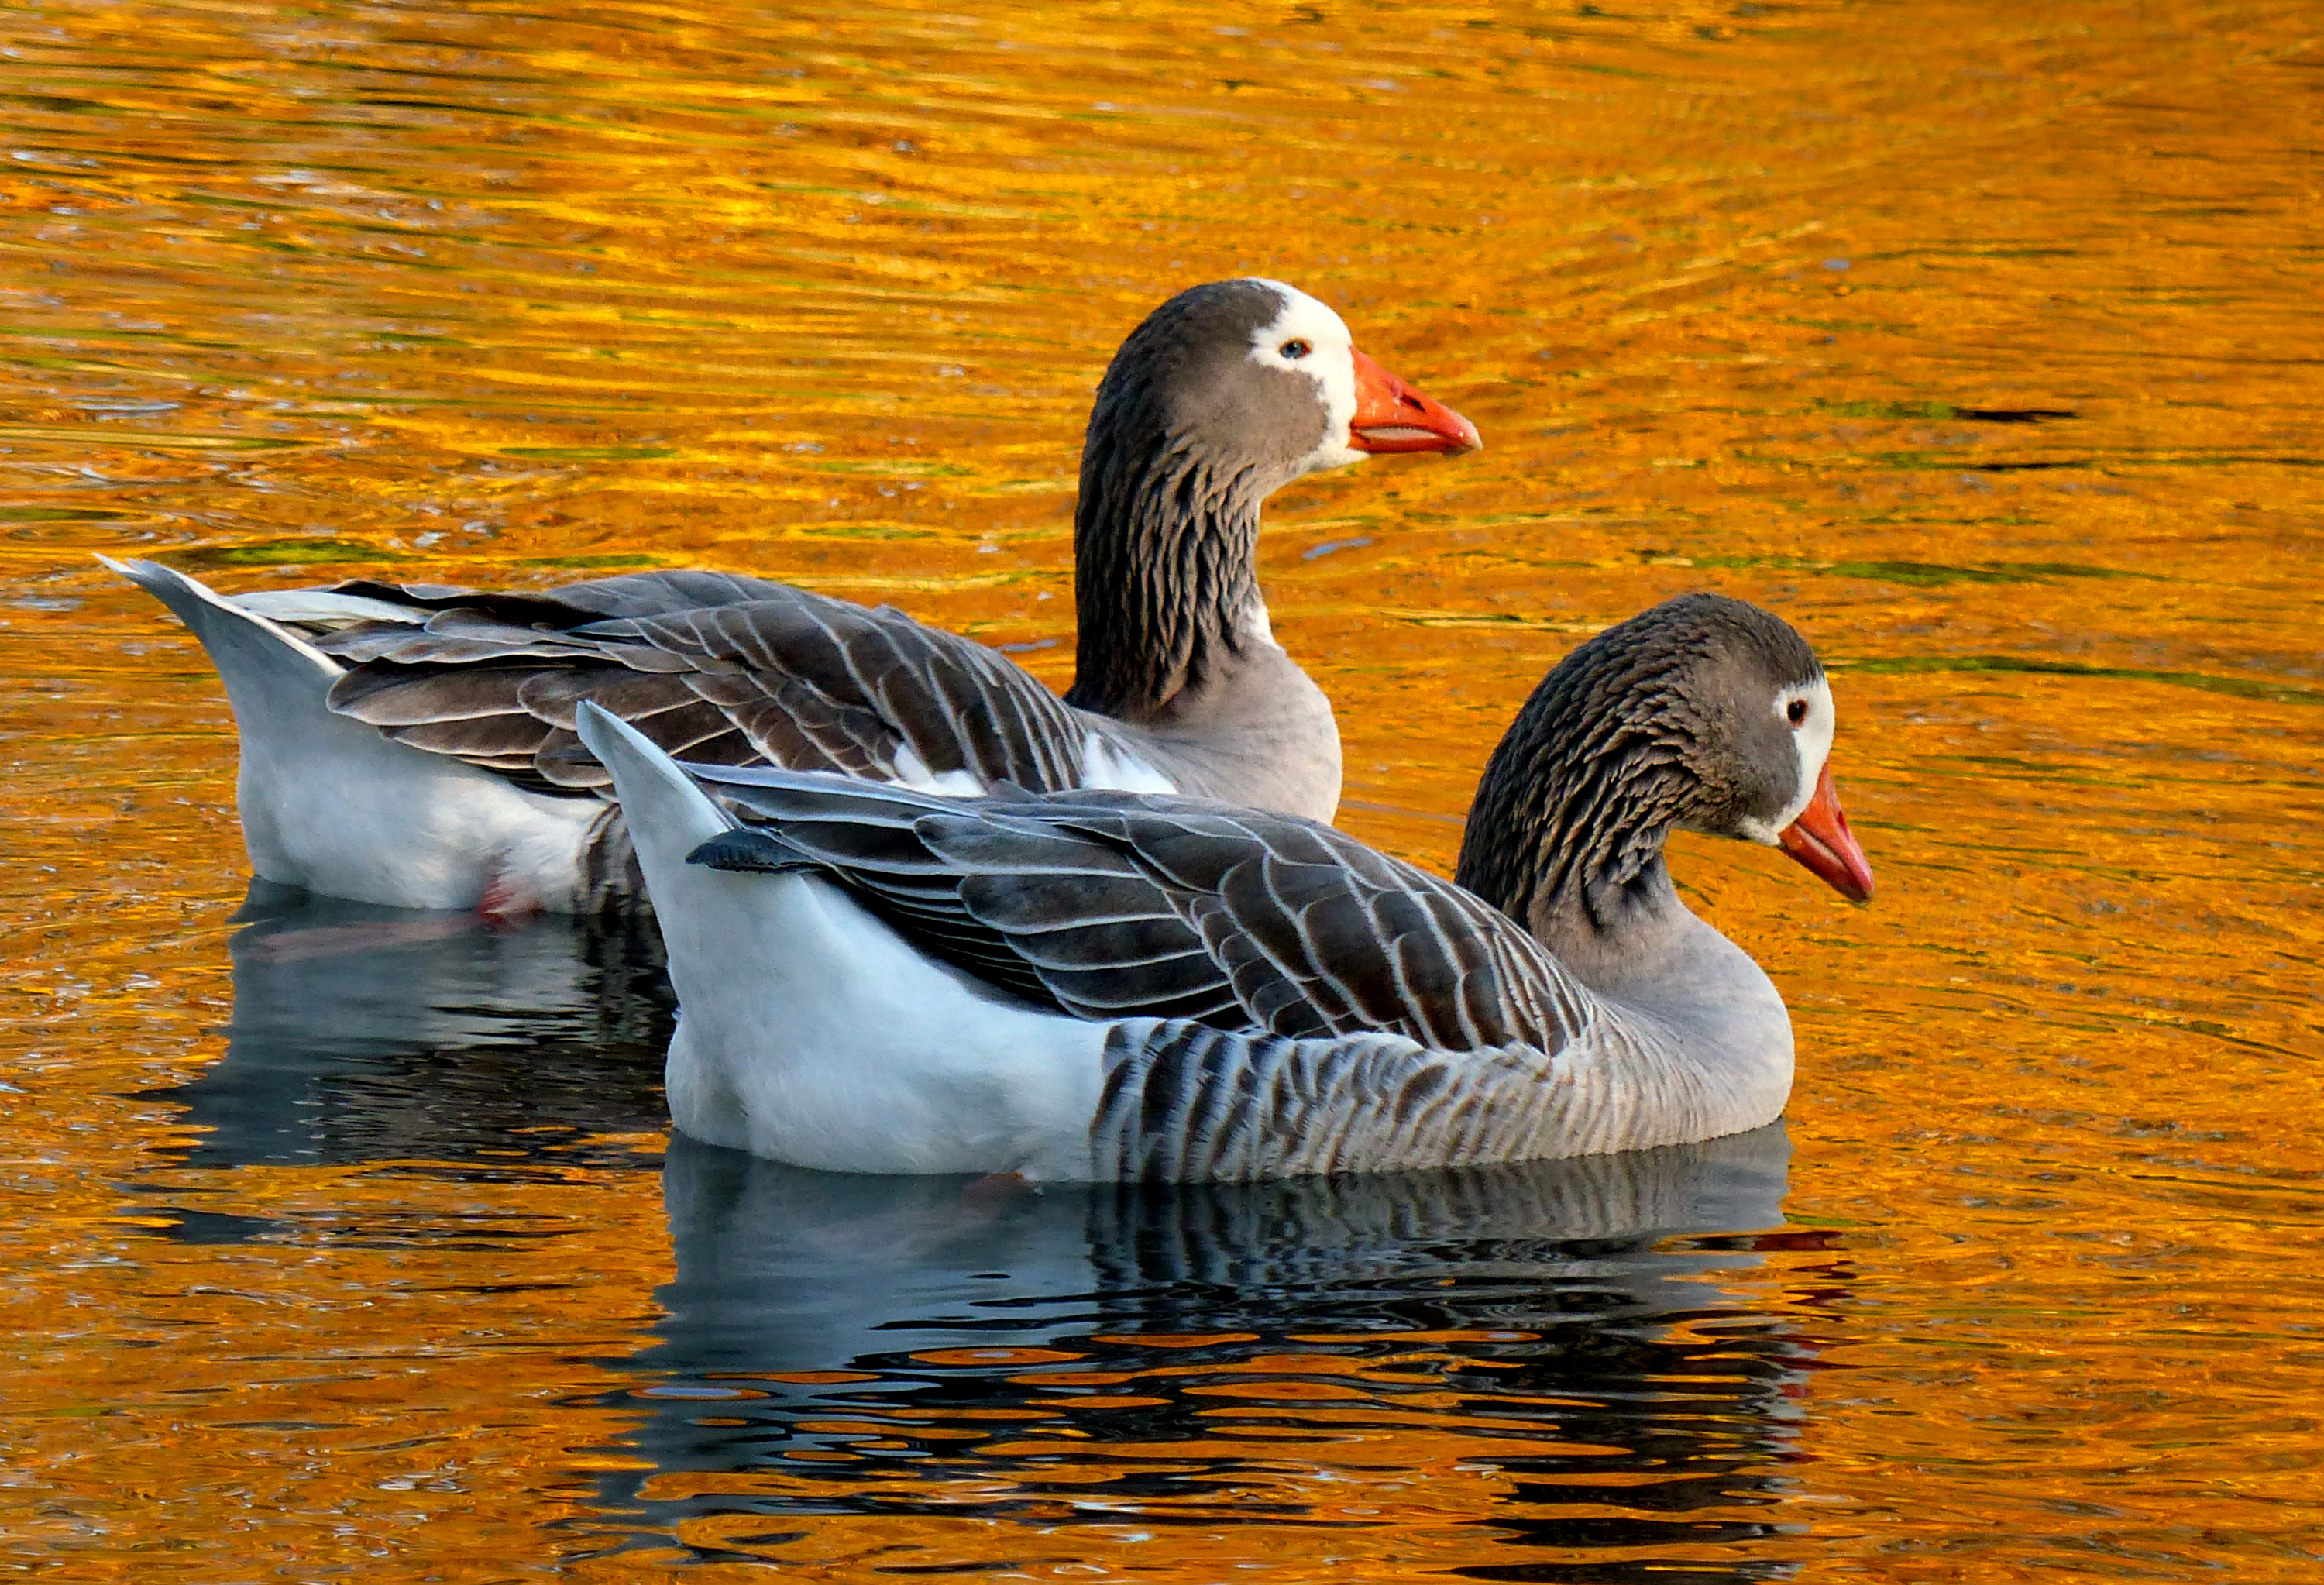
water, bird, wing, wildlife, golden, reflection, beak, fauna, duck, goose, vertebrate, lumixfz200, waterfowl, bridgecamera, pilgrimgeese, autrumn, rfelection, top20reflections, water bird, ducks geese and swans